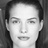
Emotion: neutral